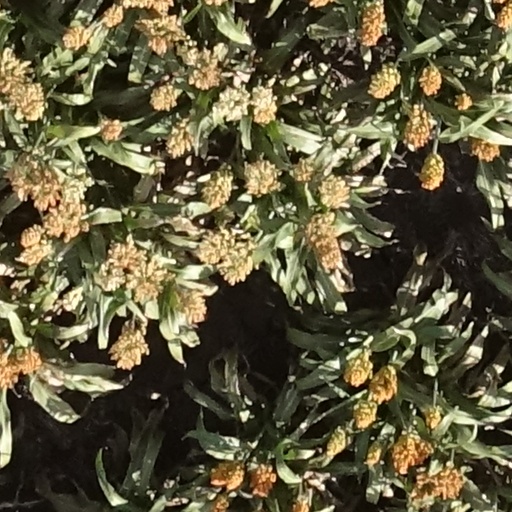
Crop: sorghum